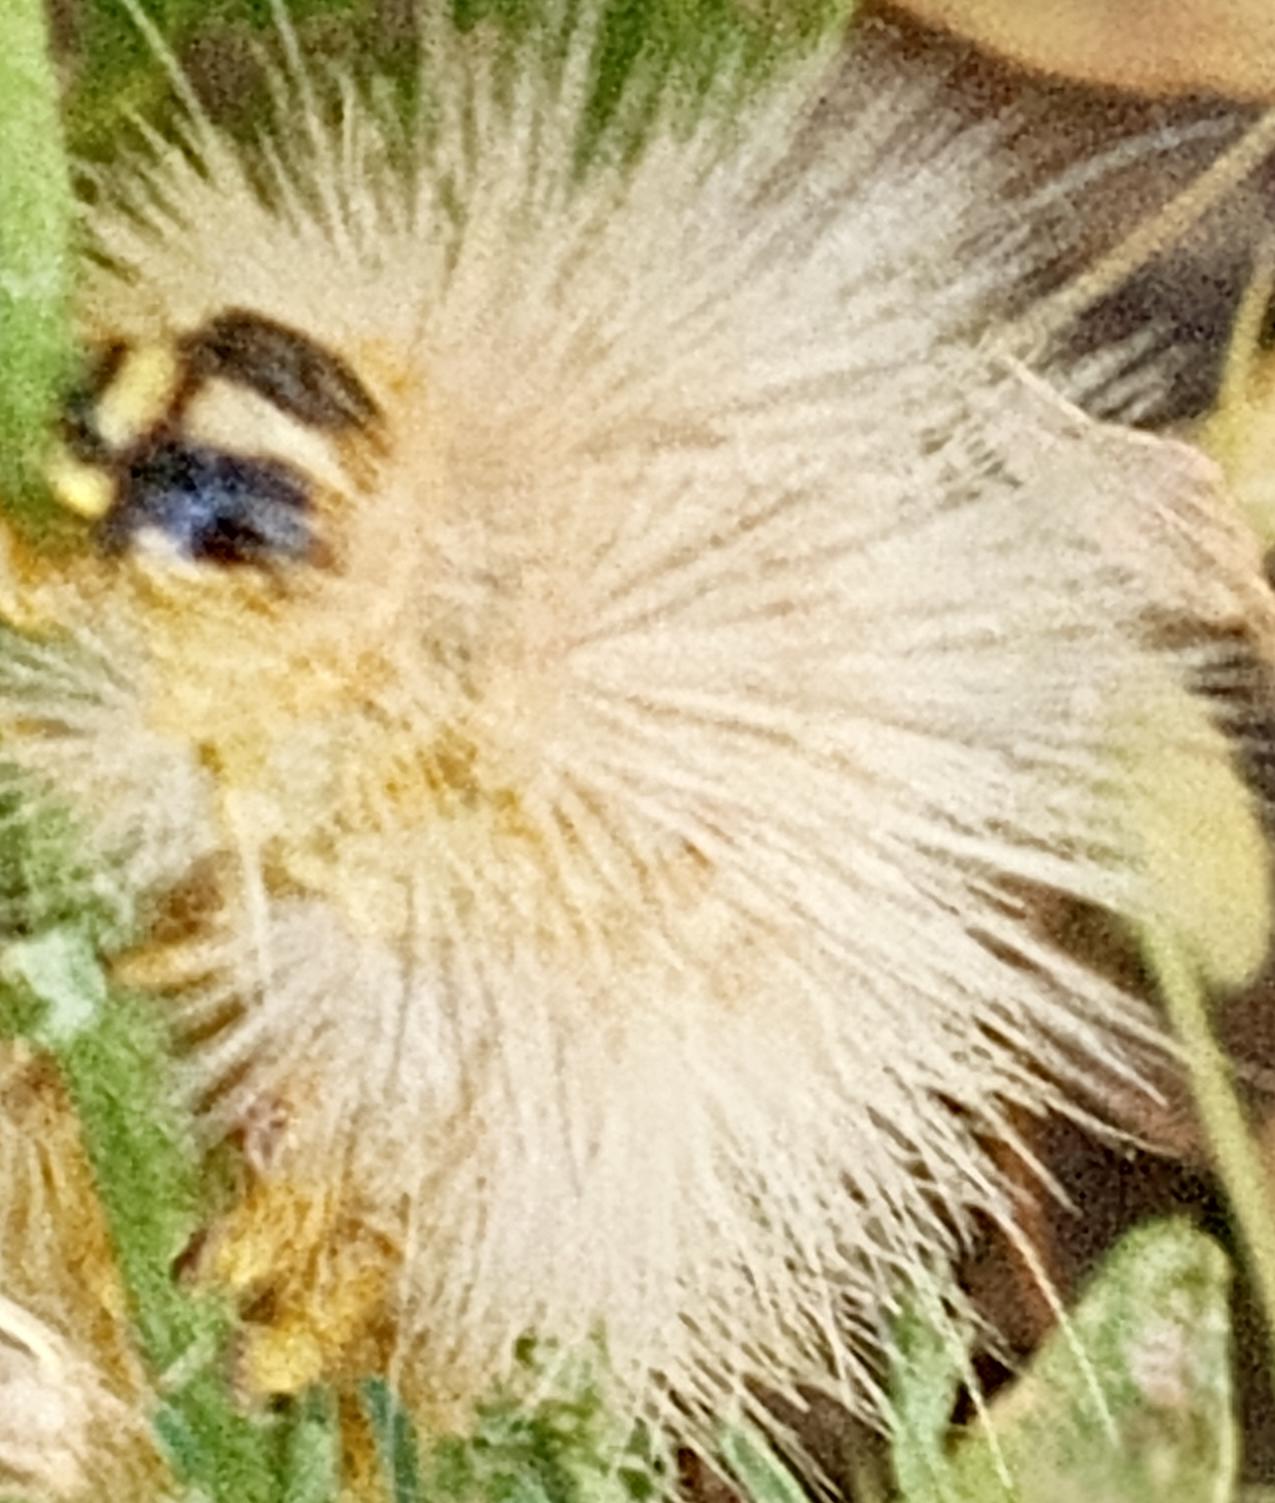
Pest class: occasional_pest